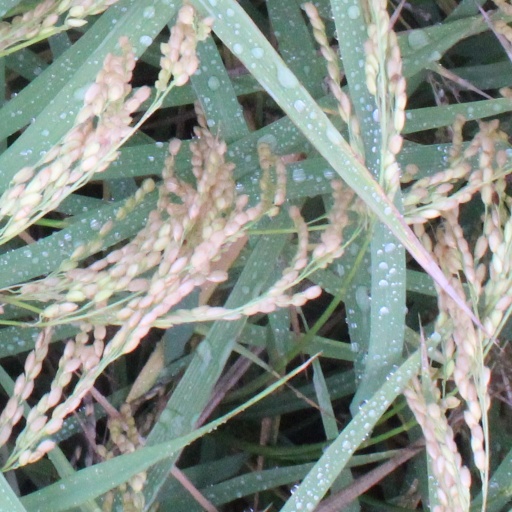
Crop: rice